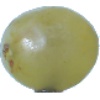
Label: Grape White 1